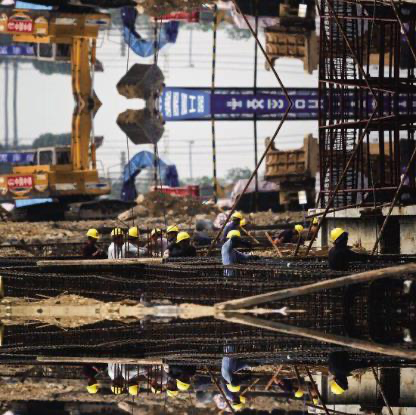
Objects in the image:
label: helmet
label: helmet
label: helmet
label: helmet
label: helmet
label: helmet
label: helmet
label: helmet
label: helmet
label: helmet
label: helmet
label: helmet
label: helmet
label: helmet
label: helmet
label: helmet
label: helmet
label: helmet
label: helmet
label: helmet